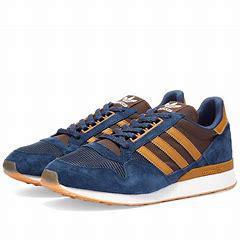
Brand: Adidas
Model: ZX 500